Sky position (RA, Dec in degrees): 145.902, 7.451
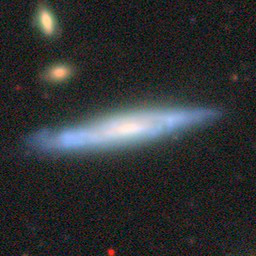
Galaxy morphology: Edge-on Galaxies without Bulge